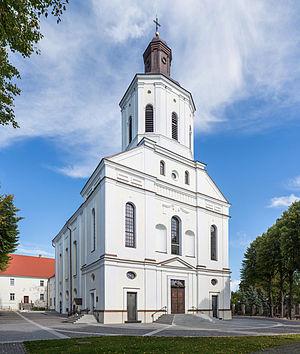
Le diocèse de Telšiai est un diocèse catholique de Lituanie. L'évêque actuel est Kęstutis Kėvalas.